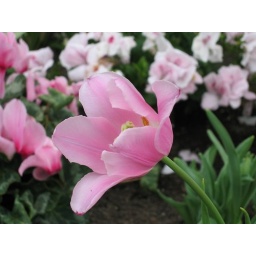
Found this nice little patch of pink flowers with a dancing tulip at a green house near Niagara Falls.